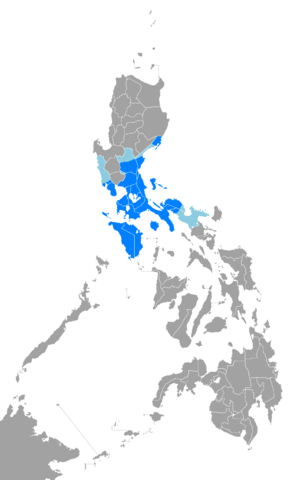
Le tagalog ou tagal est un dialecte du rameau des langues philippines de la branche malayo-polynésienne des langues austronésiennes. Il est principalement parlé en Asie du Sud-Est. C'est de facto mais non de jure la base du philippin, langue officielle – avec l'anglais entre autres – de la République des Philippines. C'est l'une des 170 langues des Philippines.